Patrick Ewing

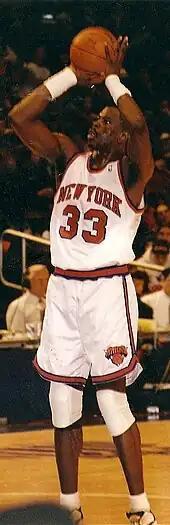
Ewing played 15 seasons (1985–2000) with the New York Knicks.

As a freshman during the 1981–82 season, Ewing became one of the first college players to start and star on the varsity team as a freshman. That year, Ewing led the Hoyas to their second Big East tournament title in school history and a #1 seed in the NCAA Tournament. In the tournament, the Hoyas advanced to their first Final Four since 1943, where they defeated the University of Louisville, 50–46, to set up a showdown in the NCAA Final against North Carolina. In one of the most star-studded championship games in NCAA history, Ewing was called for goaltending five times in the first half (later revealed to be intentional at the behest of coach John Thompson), setting the tone for the Hoyas and making his presence felt. The Hoyas led late in the game, but a shot by future NBA superstar Michael Jordan gave North Carolina the lead. Georgetown still had a chance at winning the game in the final seconds, but Freddy Brown mistakenly threw a bad pass directly to opposing player James Worthy, sealing the win for the Tar Heels.